Allamakee County, Iowa

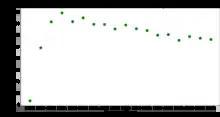
Population of Allamakee County from US census data

The 2020 census recorded a population of 14,061 in the county, with a population density of . 96.88% of the population reported being of one race. 81.08% were non-Hispanic White, 1.10% were Black, 8.68% were Hispanic, 0.65% were Native American, 0.29% were Asian, 0.04% were Native Hawaiian or Pacific Islander and 8.17% were some other race or more than one race. There were 7,668 housing units of which 5,797 were occupied.